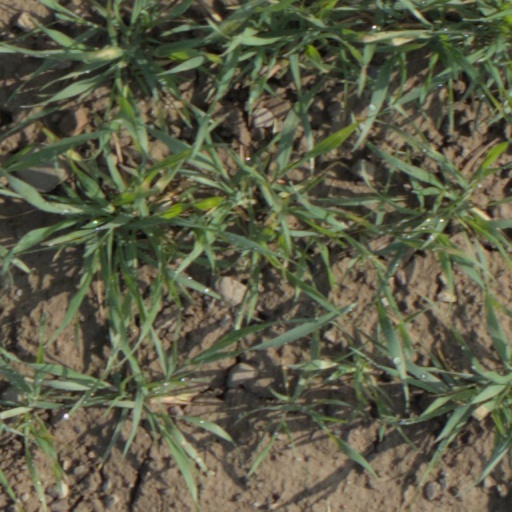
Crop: wheat